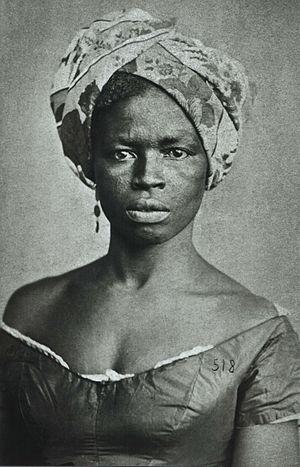
Alberto Henschel est un photographe germano-brésilien.
Le terme Afro-Brésiliens désigne les habitants noirs du Brésil, lesquels sont généralement des descendants d’esclaves originaires d’Afrique. Ce terme n’est pas d’un usage très répandu au Brésil même, où constructions et classifications sociales reposent sur l’apparence plutôt que sur l’ascendance réelle ; les personnes présentant des traits africains visibles, en particulier une peau sombre, sont généralement nommés negros ou, moins communément, pretos. Les membres d’un autre groupe de population, les pardos, sont susceptibles également de posséder une ascendance africaine, à des degrés divers. En fonction des circonstances, ceux dont les traits africains sont plus patents seront souvent catalogués par les autres comme negros, et par conséquent tendront à s’identifier eux-mêmes comme tels, au contraire de ceux chez qui ces traits sont plus discrets. Il importe de noter du reste que les termes pardo et preto sont peu usités en dehors du domaine des recensements statistiques, et que la société brésilienne dispose d’une panoplie de mots pour caractériser les personnes d’origine raciale mixte.